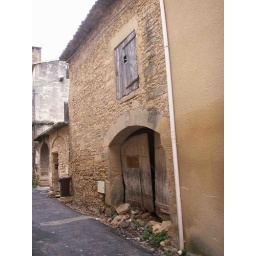
has a nice window above he main door way